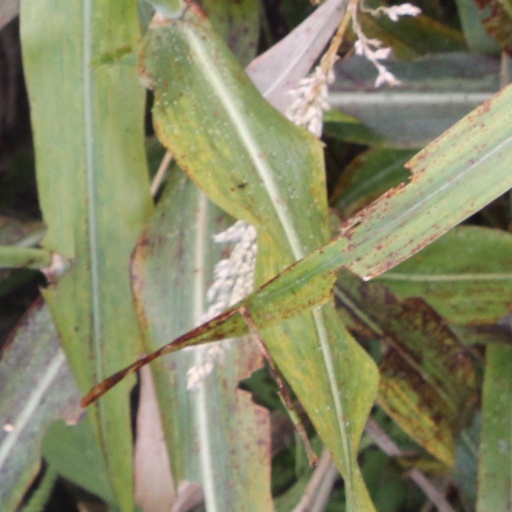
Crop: sorghum